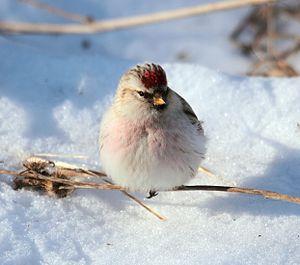
Sizerin blanchâtre, Réserve nationale de faune du cap Tourmente, Québec, Canada.
Cette liste des espèces d'oiseaux au Québec recense les taxons de ce groupe observés dans cette province du Canada. Elle provient de l'American Ornithologist Union en date du mois de janvier 2019. Elle comprend 470 espèces dont :
Cette liste des oiseaux au Canada provient de Bird Checklists of the World en date du mois de juillet 2018.
Le Sizerin blanchâtre est une espèce de passereaux appartenant à la famille des Fringillidae.